Ramakrishna

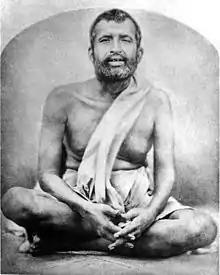
Ramakrishna at Dakshineswar, 1883–84

Ramakrishna (18 February 1836 – 16 August 1886), also called Ramakrishna Paramahansa, born Ramakrishna Chattopadhay, was an Indian Hindu mystic. He was a devotee of the goddess Kali, but adhered to various religious practices from the Hindu traditions of Vaishnavism, Tantric Shaktism, and Advaita Vedanta, as well as Christianity and Islam. His parable-based teachings advocated the essential unity of religions and proclaimed that world religions are "so many paths to reach one and the same goal". He is regarded by his followers as an avatar (divine incarnation).